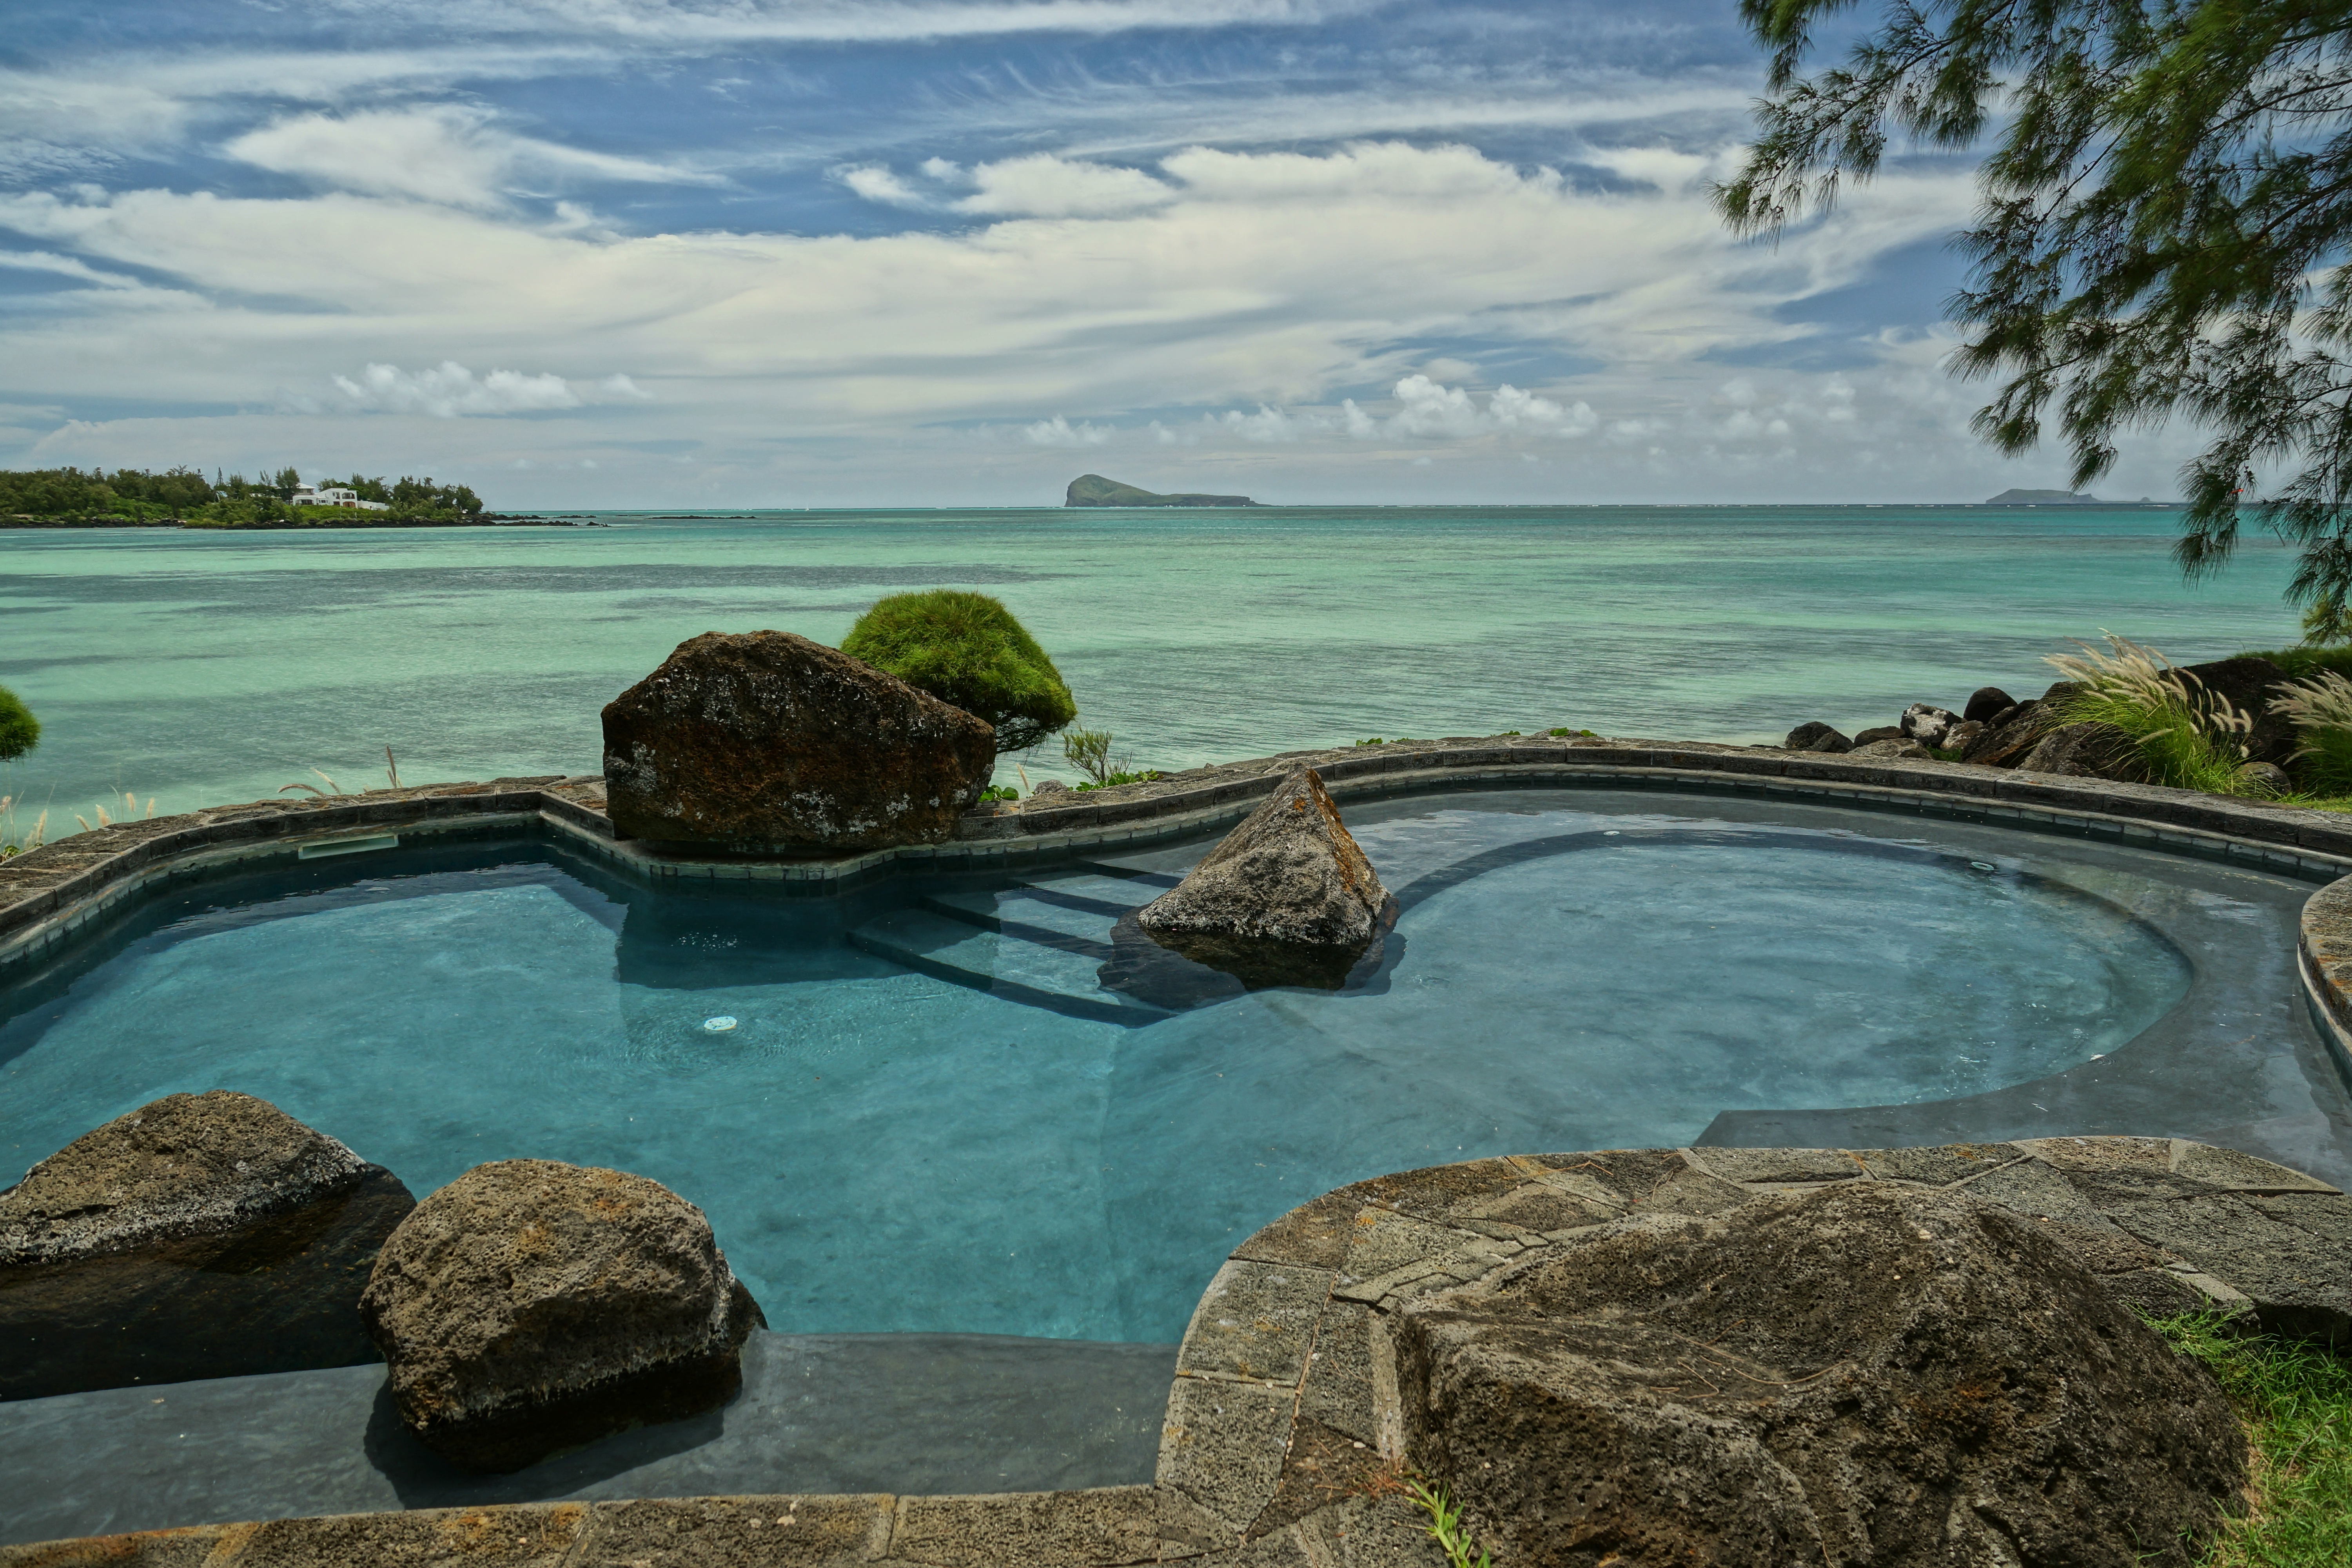
beach, landscape, sea, coast, water, rock, ocean, shore, view, summer, vacation, pool, cove, swimming pool, holiday, lagoon, bay, terrain, hotel, holidays, estate, tanning, indian ocean, sunny day, mauritius, the resort